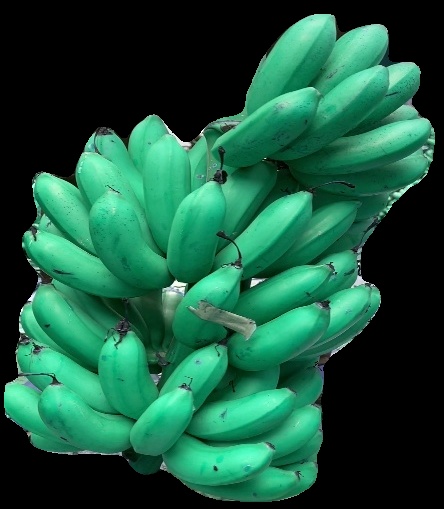
Variety: rasbale
Grade: grade1